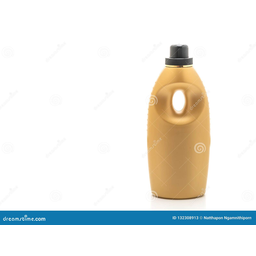
Label: plastic